Jamaal Magloire

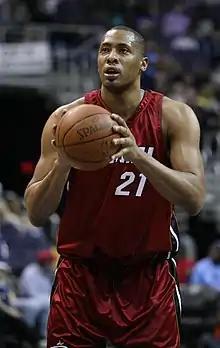
Magloire with the Miami Heat in 2009

Jamaal Dane Magloire (born May 21, 1978) is a Canadian former professional basketball player who currently serves as basketball development consultant and community ambassador for the Toronto Raptors. He played 12 seasons in the National Basketball Association (NBA) for the Charlotte Hornets, New Orleans Hornets, Milwaukee Bucks, Portland Trail Blazers, New Jersey Nets, Dallas Mavericks, Miami Heat, and Toronto Raptors. The , center was selected out of the University of Kentucky by the Charlotte Hornets, with the 19th overall pick in the 2000 NBA draft, after withdrawing his name from the previous draft. He was voted into the NBA All-Star Game in 2004, becoming the second Canadian All-Star in NBA history.